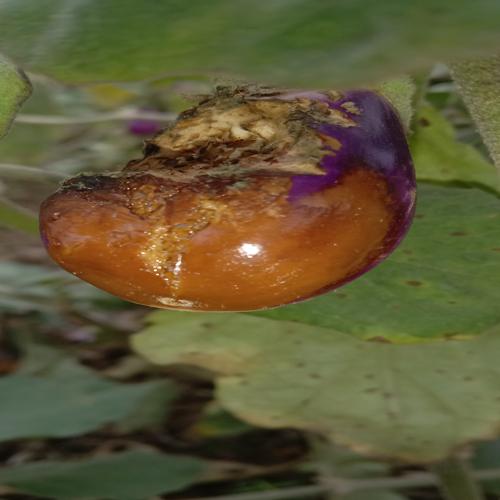
Label: Wet Rot